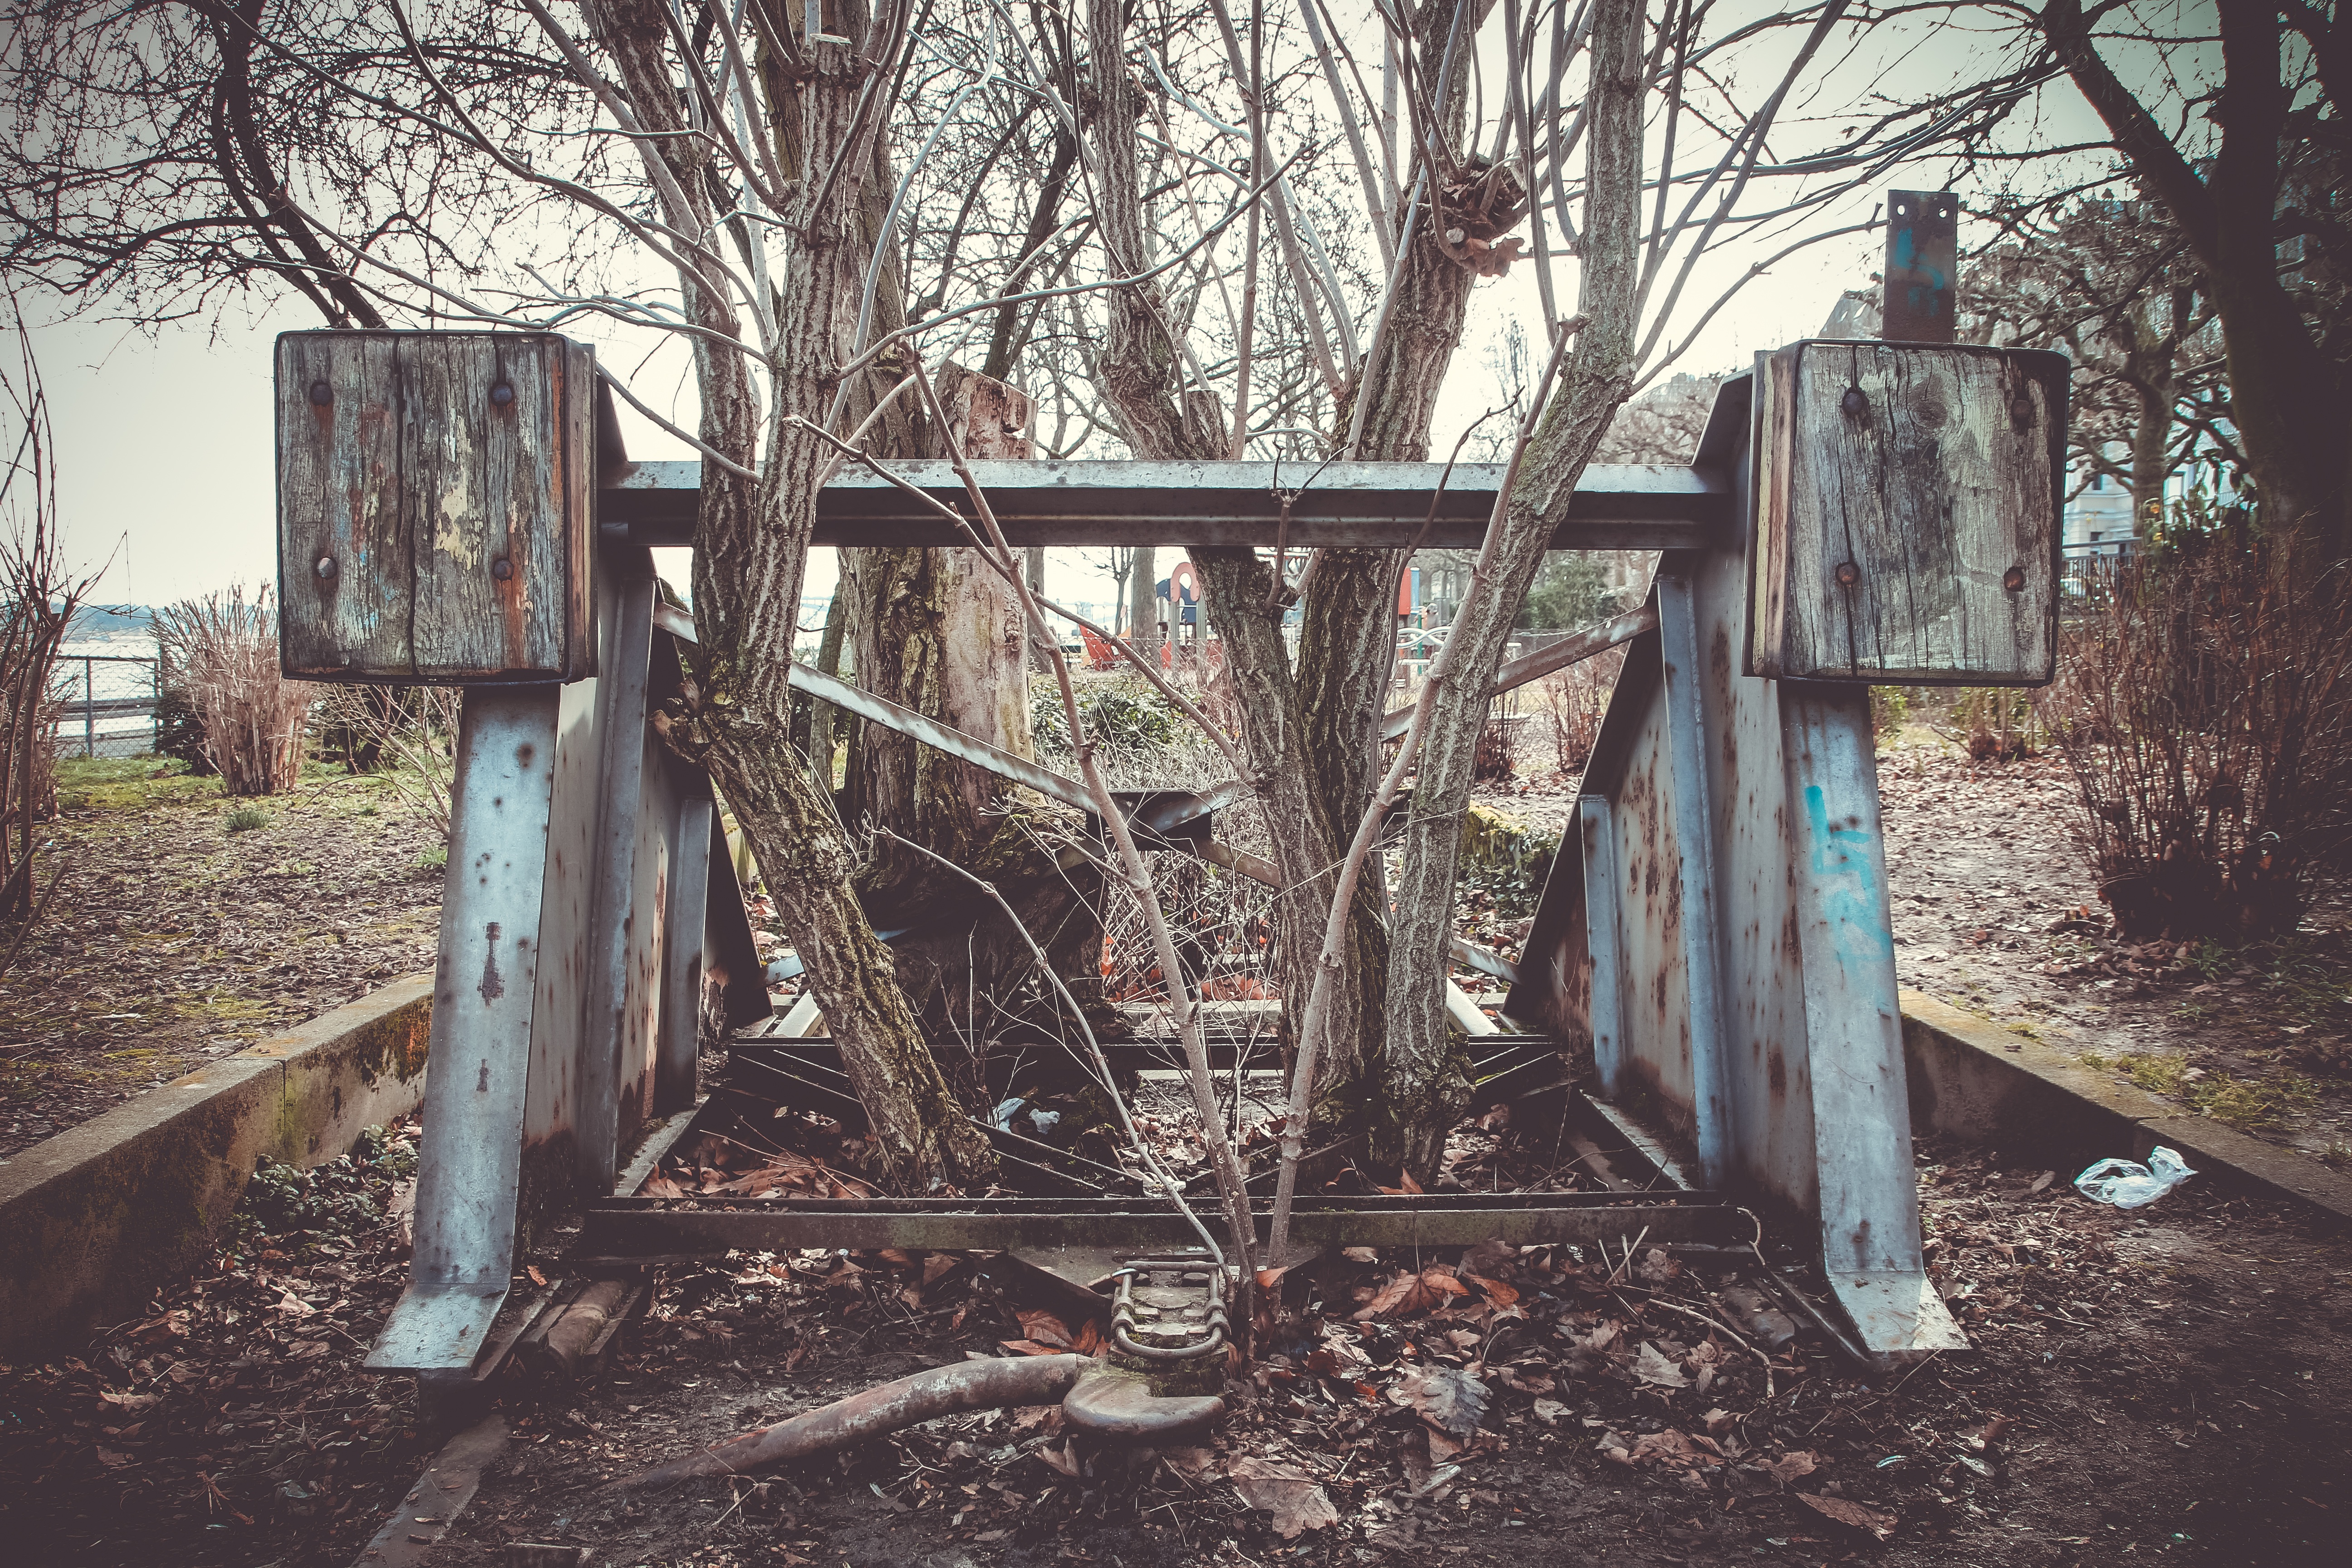
tree, wood, art, urban area